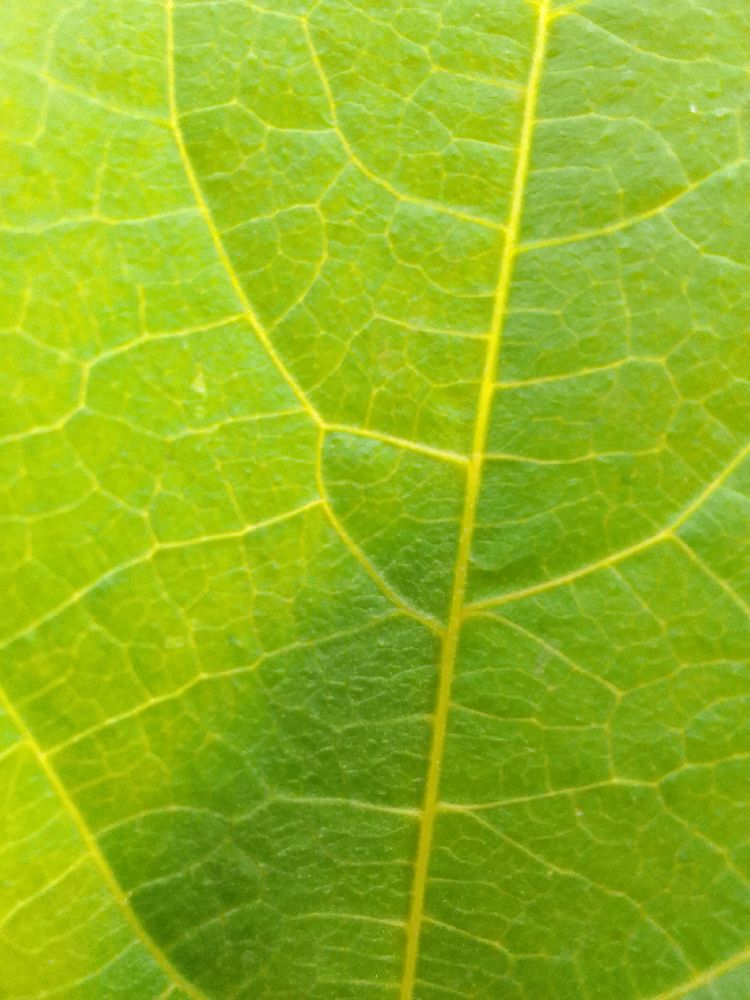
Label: healthy